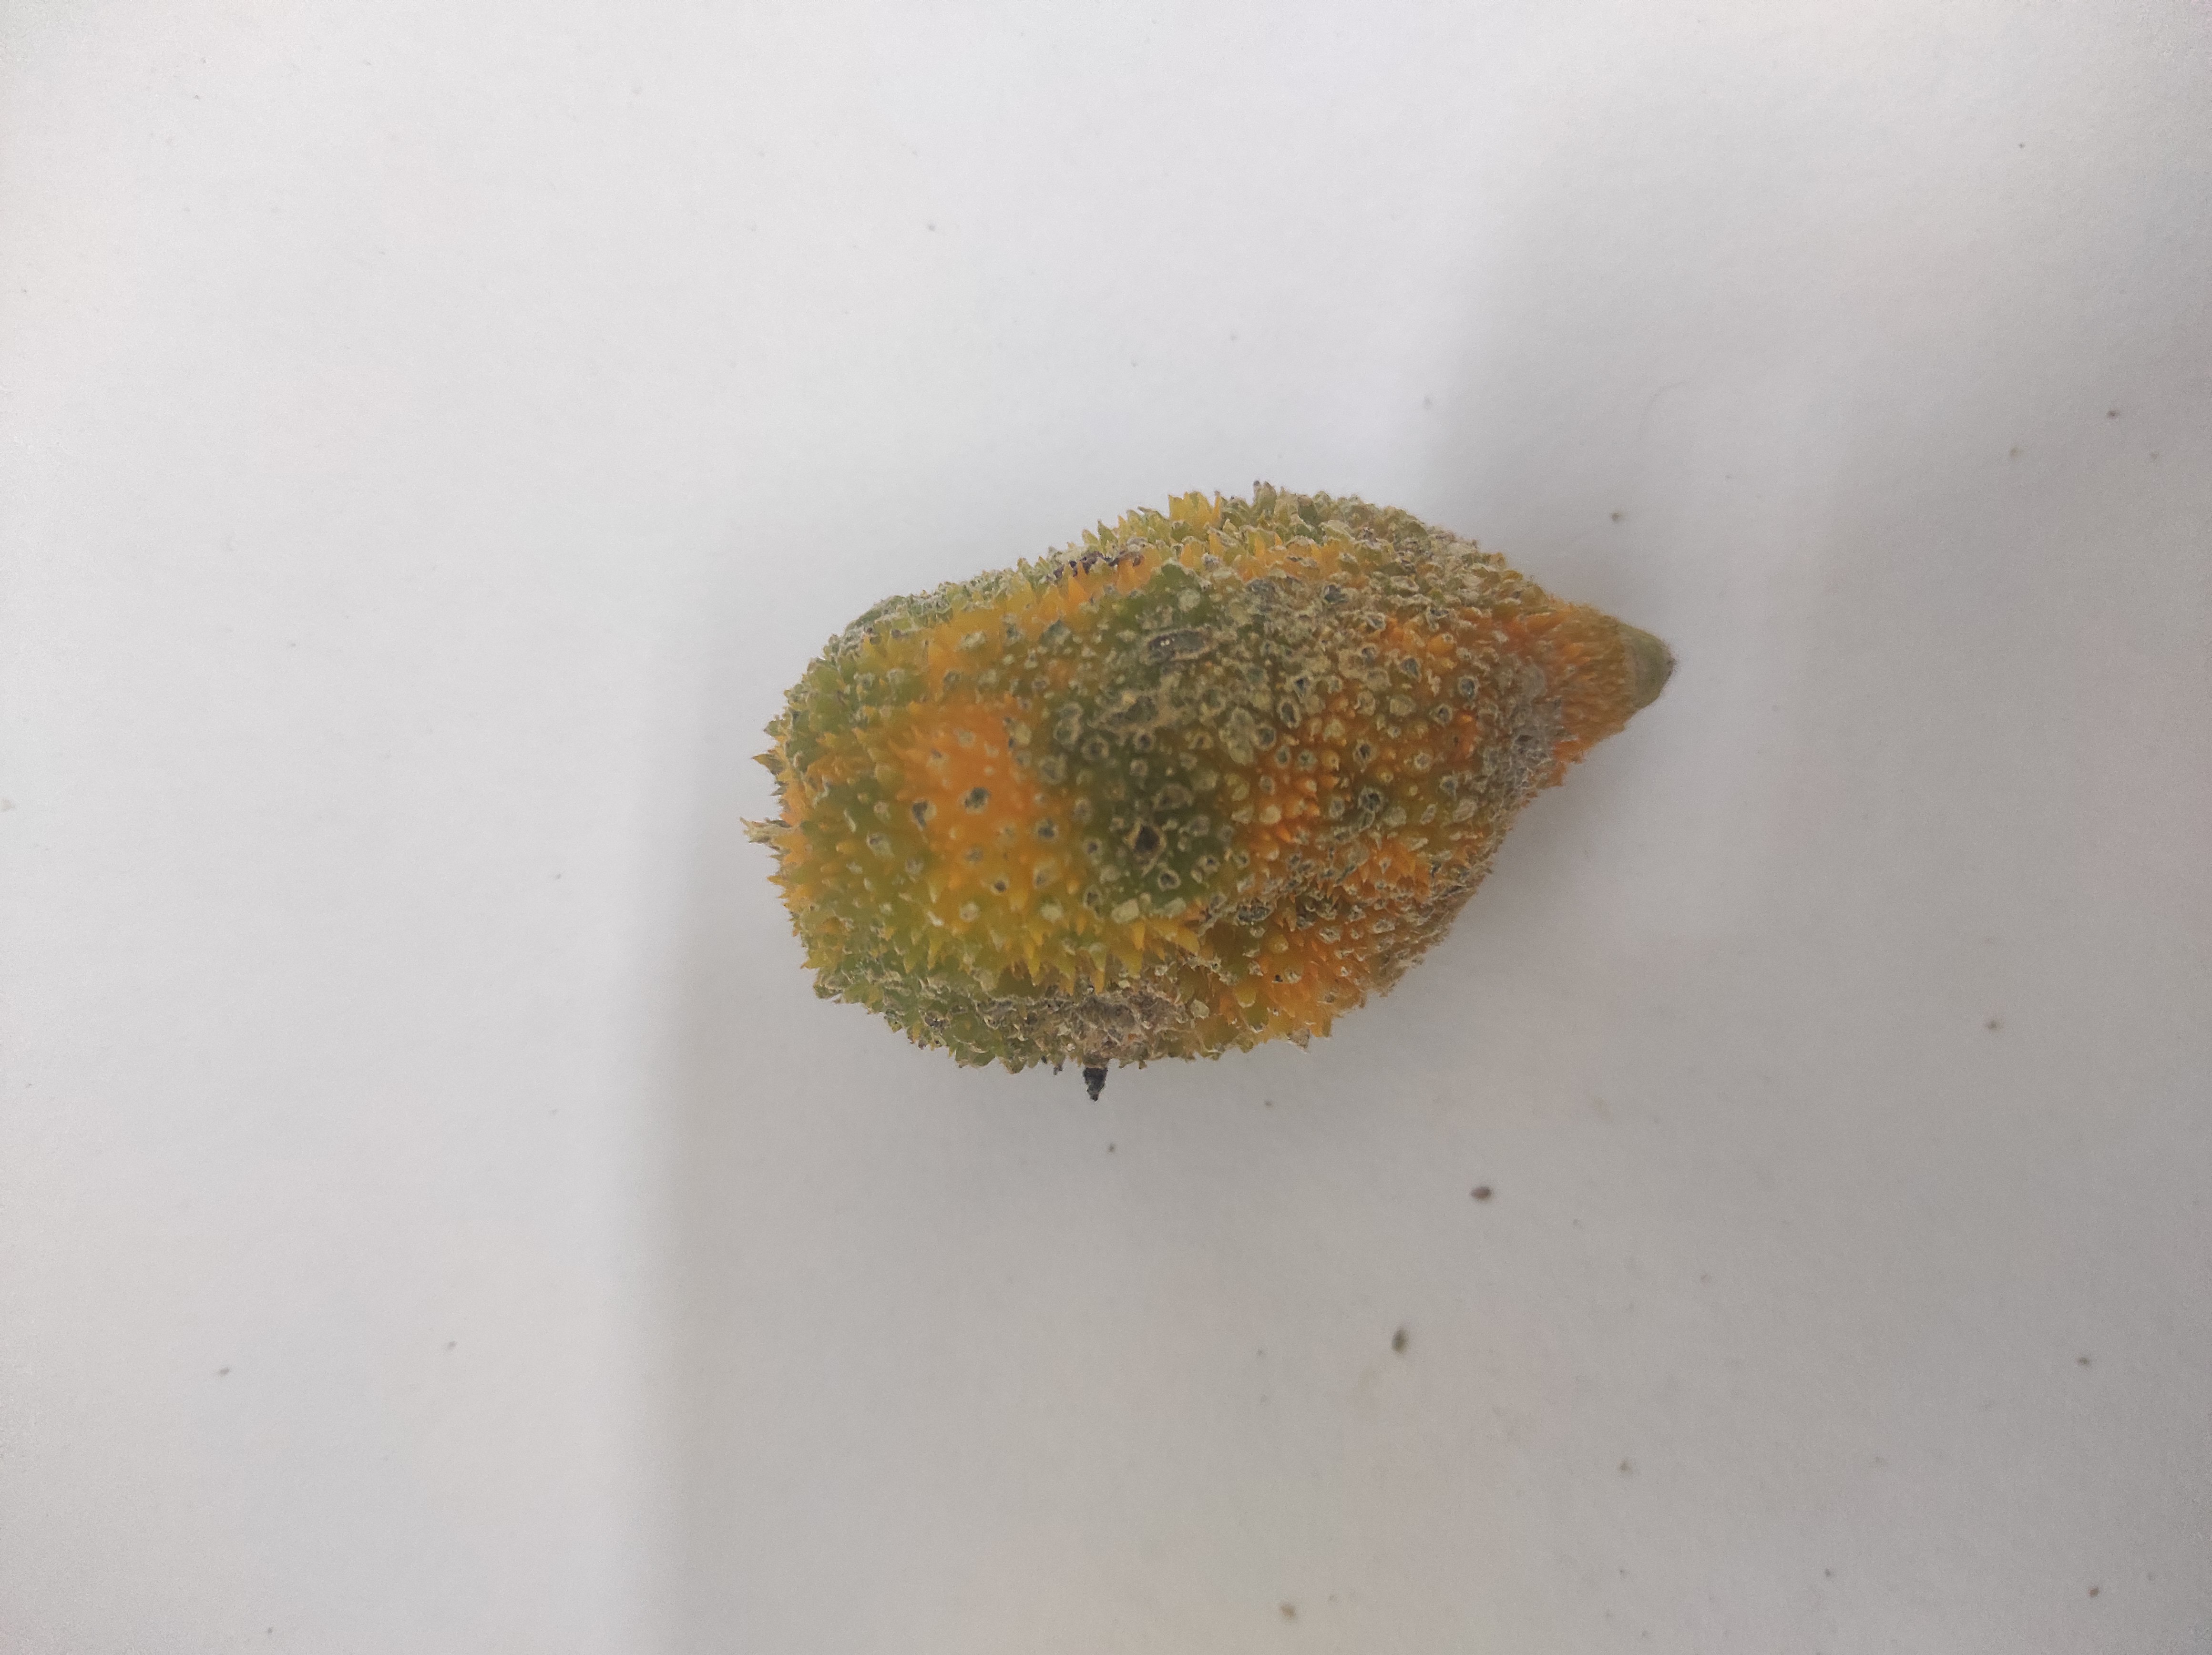
Crop: Spiny Gourd
Condition: Damaged